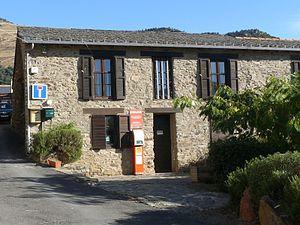
Mairie de Jujols, Pyrénées-Orientales, France
Jujols est une commune française située dans le département des Pyrénées-Orientales, en région Occitanie.